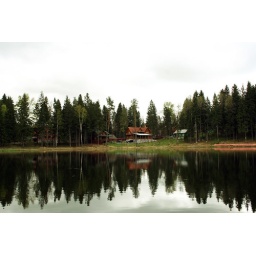
rural lake with the forest reflected in its water and little house on the other side